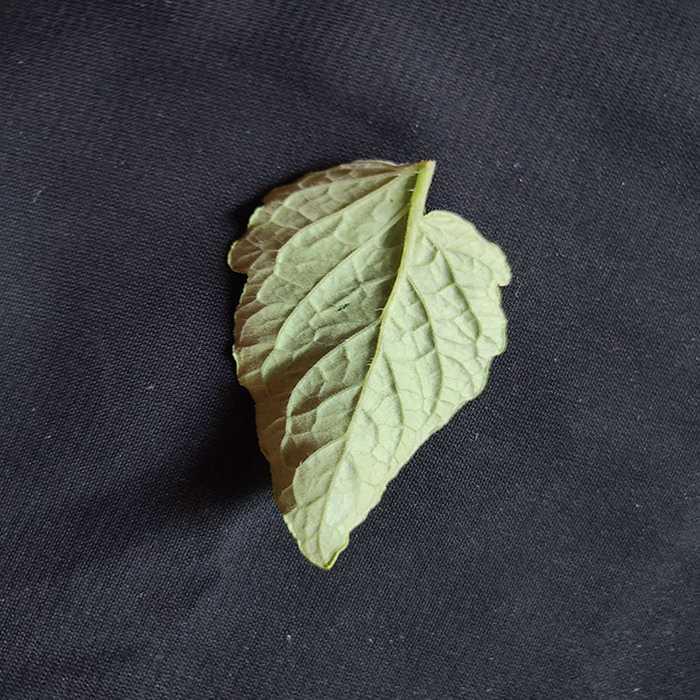
Plant: Tomato
Label: Tomato Fresh leaf